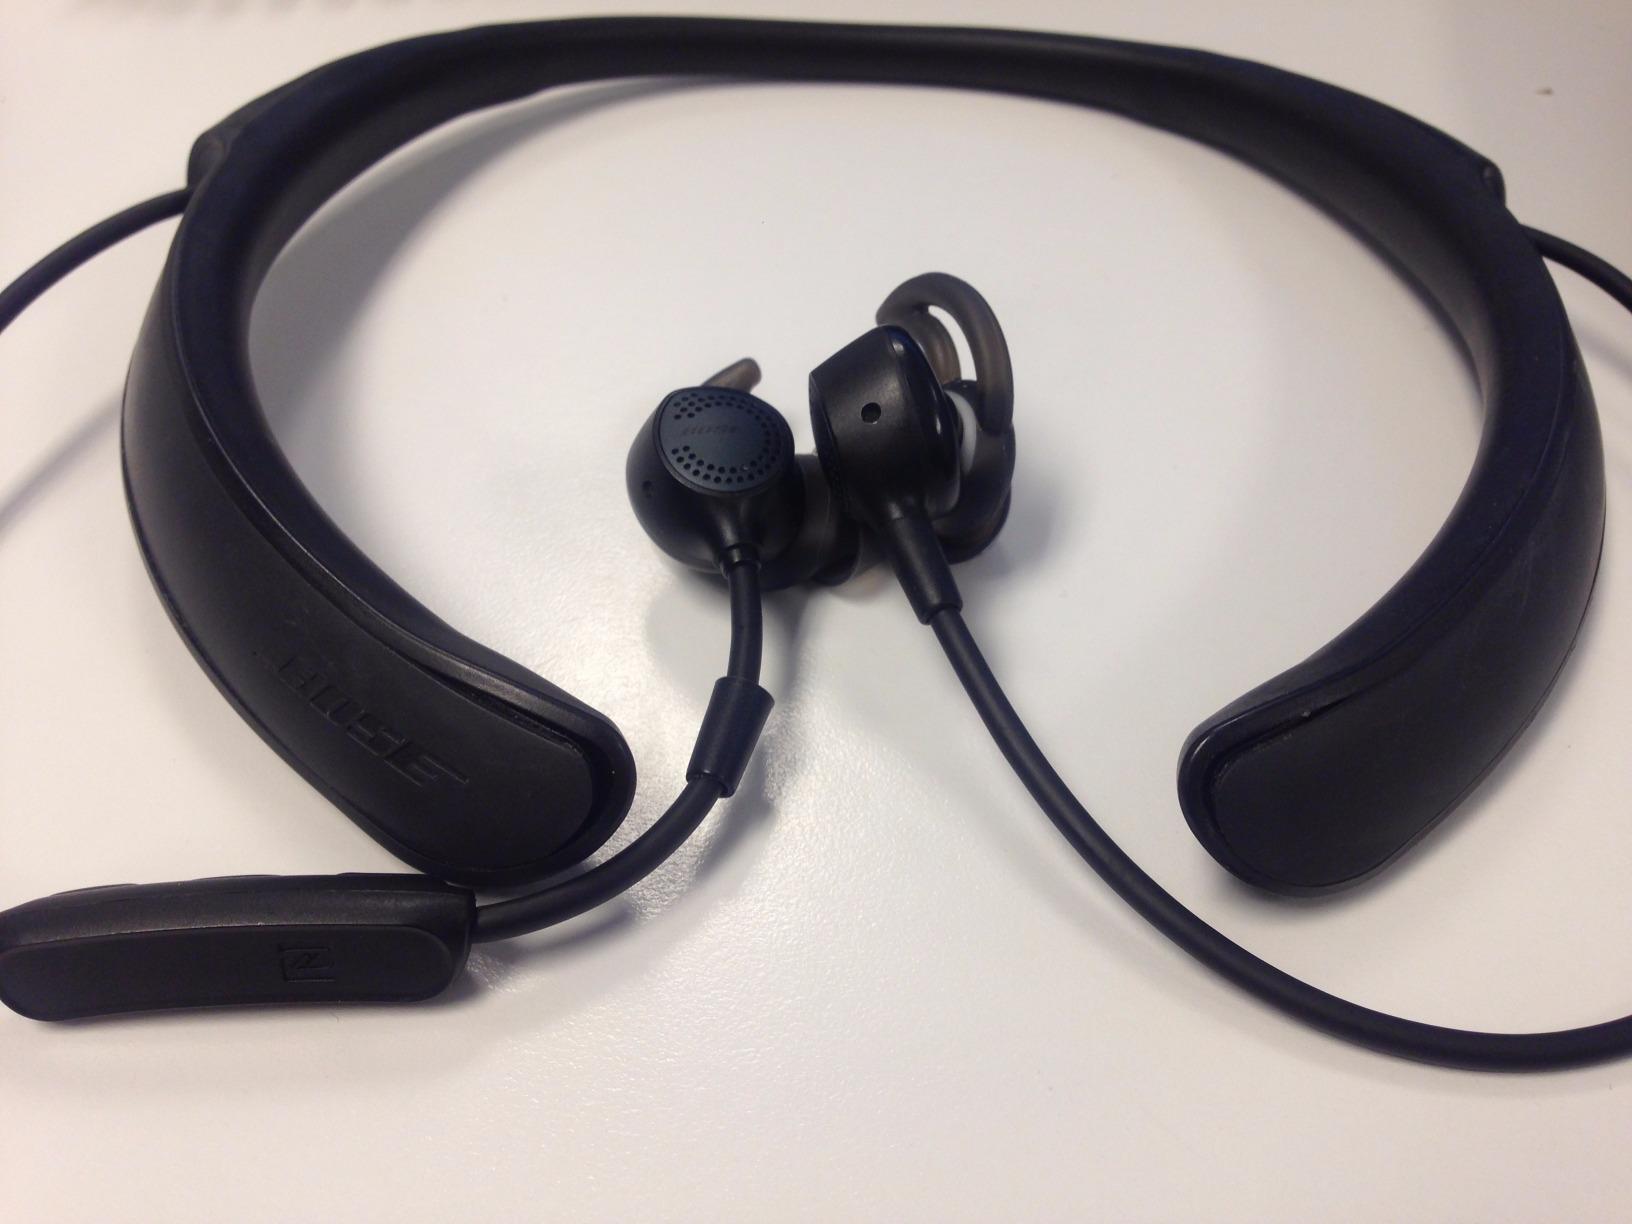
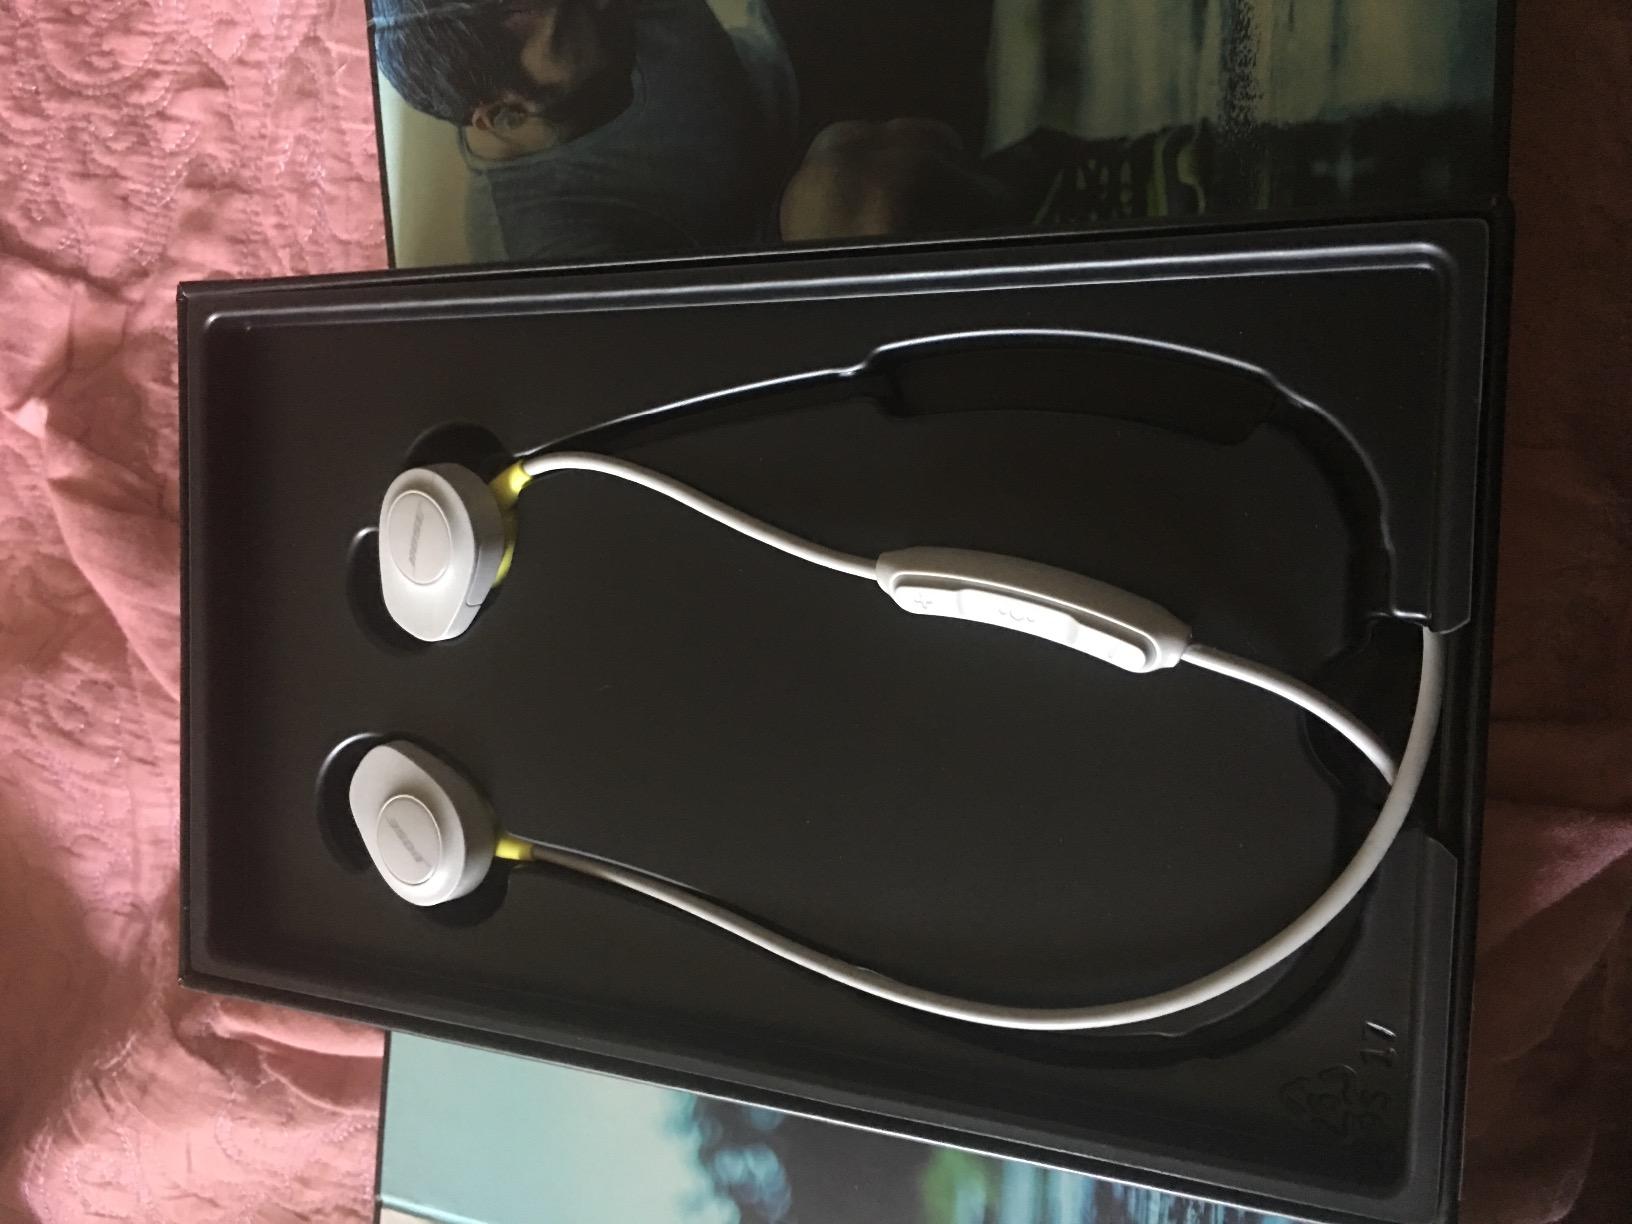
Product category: headphones
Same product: no